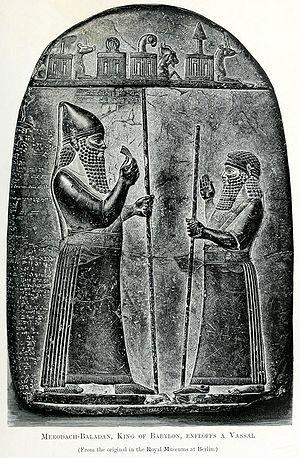
L'histoire de la botanique est l'exposition et la narration des idées, des recherches et des travaux liés à la description, à la classification, au fonctionnement, à la distribution et aux relations des organismes appartenant aux règnes des Champignons, des Chromistes et des Plantes au cours des différentes périodes historiques.